Great Salt Pond

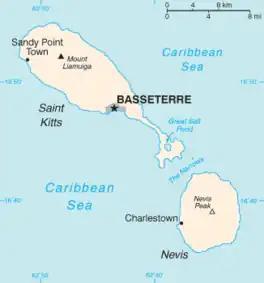
Map of Saint Kitts and Nevis showing the location of the Great Salt Pond

The Great Salt Pond is the largest lake within Saint Kitts and Nevis.